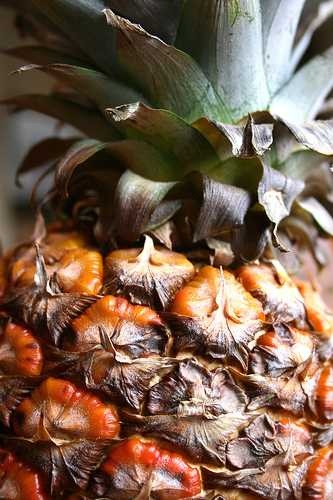
Label: Pineapple